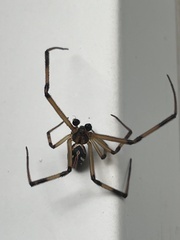
Species: Lactrodectus_hesperus